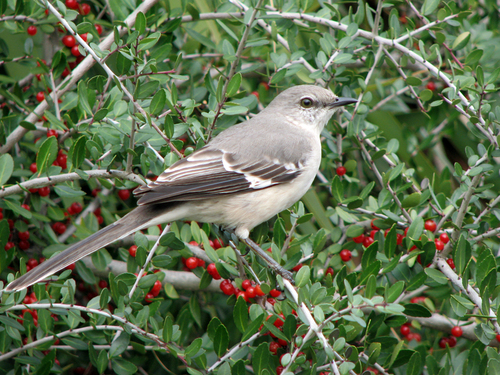
a small bird with a white breast and belly, and a grey body with different colors of grey for its wings.
bird sitting on a branch with a dark gray tail and light gray breast
this small, multi-shaded gray bird has a white belly and a single white wingbar.
a grey bird with white and black wings.
this long tailed bird has brown and white wingbars and a white belly.
this bird has grey and white feathers covering the majority of its body except for the white on its wing bars.
this bird has wings that are grey and has a white belly
this bird has a white belly and a gray back as well as a short beak.
gray bird with lighter chest and belly, tail feathers are long and its beak is short and black.
this bird has wings that are grey and has a white belly
Species: Mockingbird